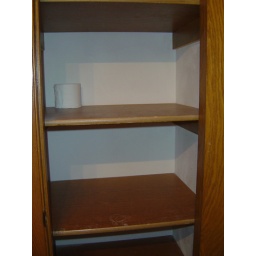
Upstairs bathroom closet in first house before we bought it